Rocketdyne

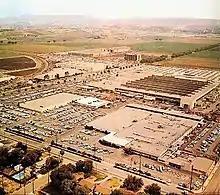
Aerial view of Rocketdyne Canoga Plant in 1960. View is to the southeast. The intersection of Owensmouth and Vanowen streets is seen at lower right while the intersection of Canoga and Victory streets is seen towards the upper center, near the multi-story headquarters building.

Rocketdyne maintained division headquarters and rocket engine manufacturing facilities at Canoga Park from 1955 until 2014.